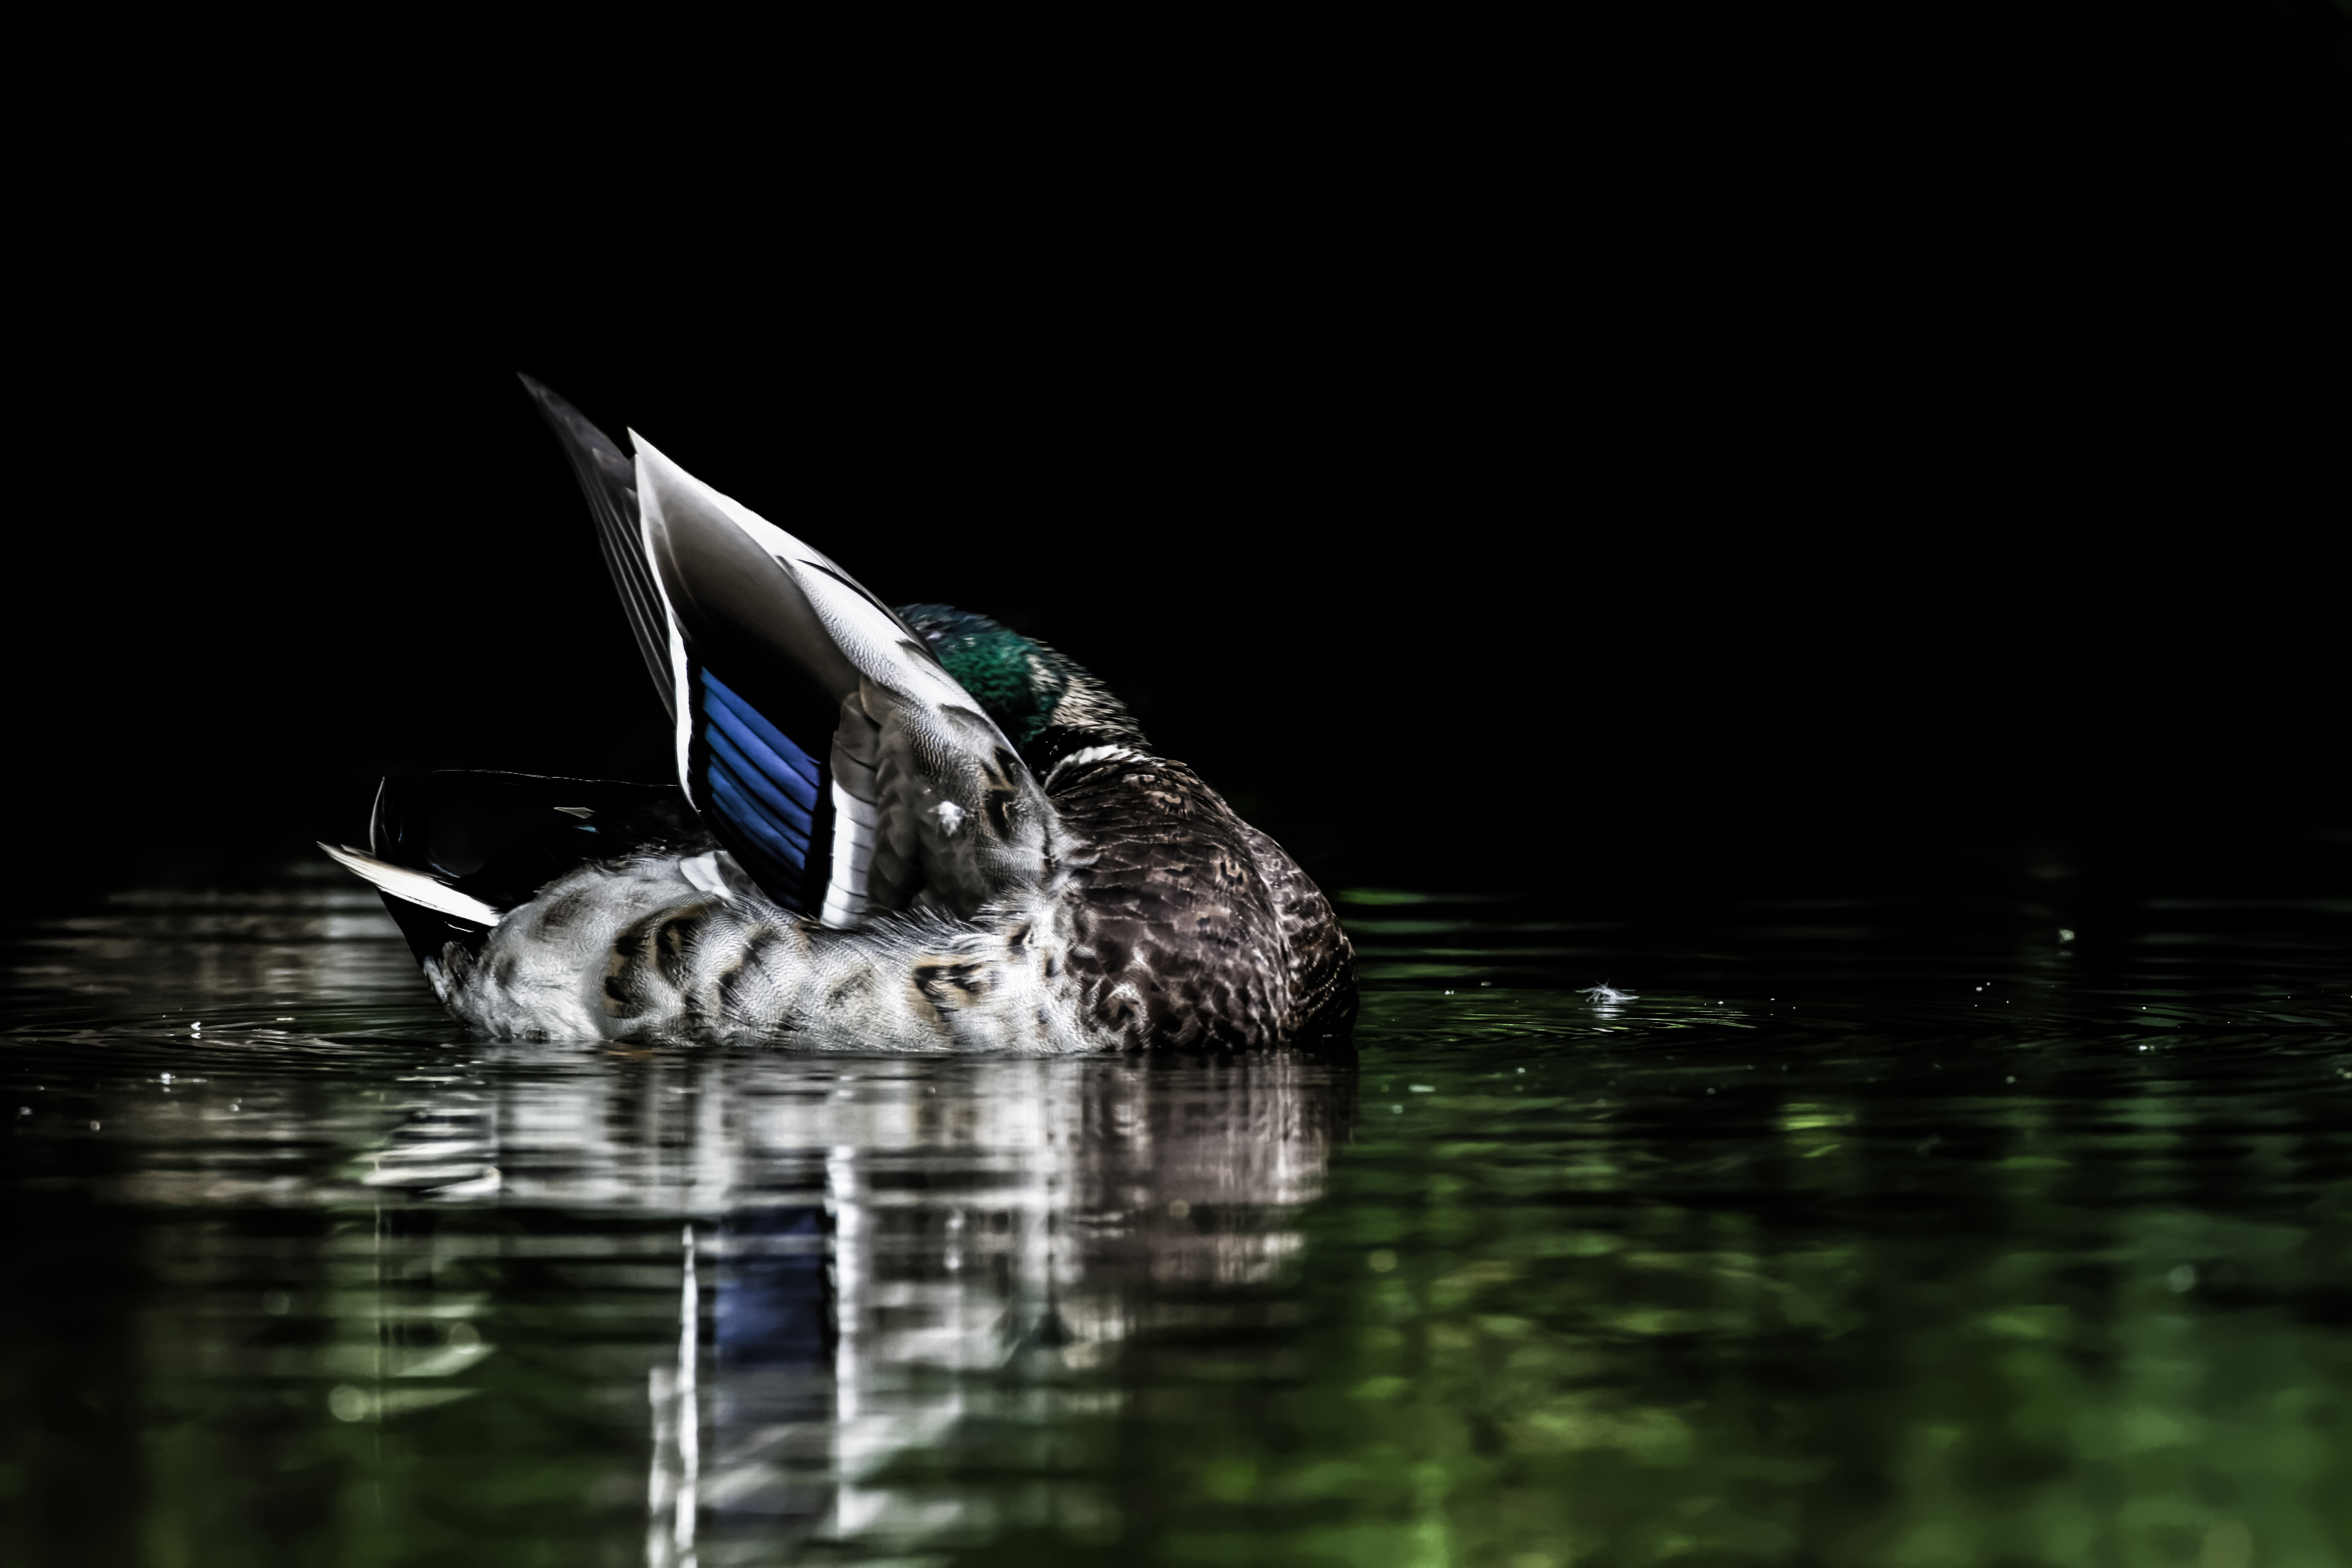
nature, forest, wildlife, mammal, animals, vertebrate, bird green, yellow, season, duck, water, reflection, water bird, bird, ducks geese and swans, beak, waterfowl, mallard, darkness, wing, feather, computer wallpaper